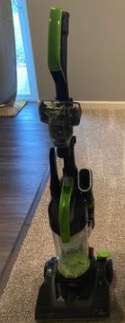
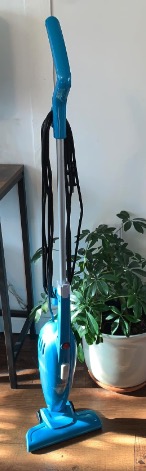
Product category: items_vacuum
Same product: no